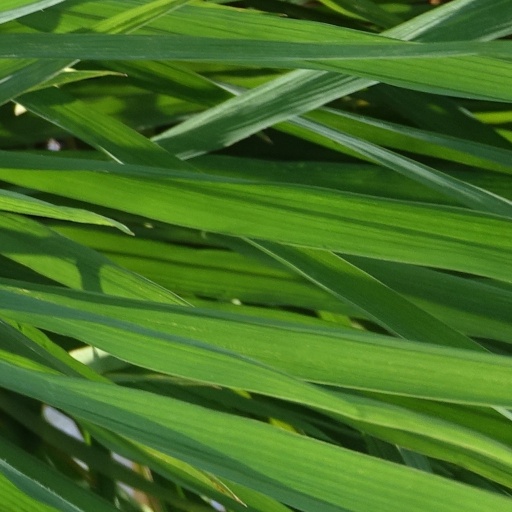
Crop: rice